Katherine Mansfield

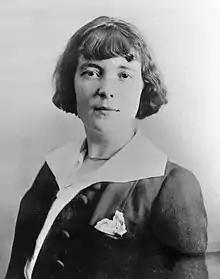
Mansfield in 1912

Kathleen Mansfield Beauchamp was born in 1888 into a socially prominent Wellington family in Thorndon. Her grandfather Arthur Beauchamp briefly represented the electorate in parliament. Her father Harold Beauchamp became the chairman of the Bank of New Zealand and was knighted in 1923. Her mother was Annie Burnell Beauchamp (née Dyer), whose brother married the daughter of Richard Seddon. Her extended family included the author Countess Elizabeth von Arnim, and her great-granduncle was a Victorian artist Charles Robert Leslie.